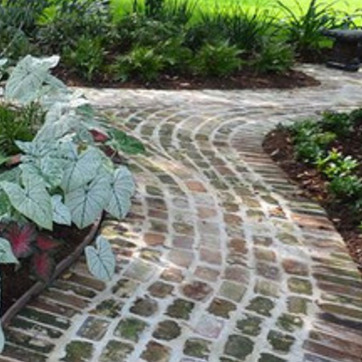
Material: brick